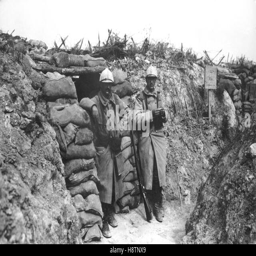
photography , first world war ; soldiers in a trench